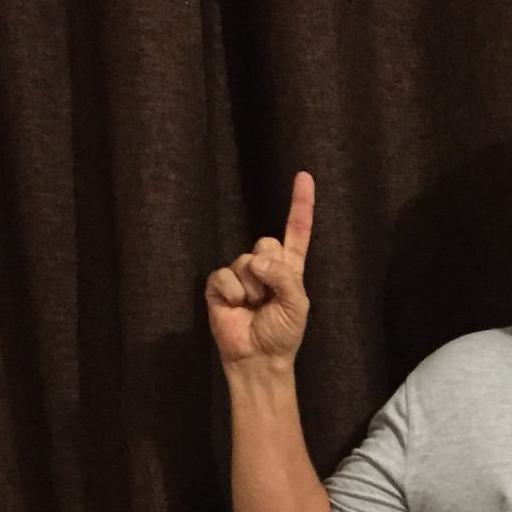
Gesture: one